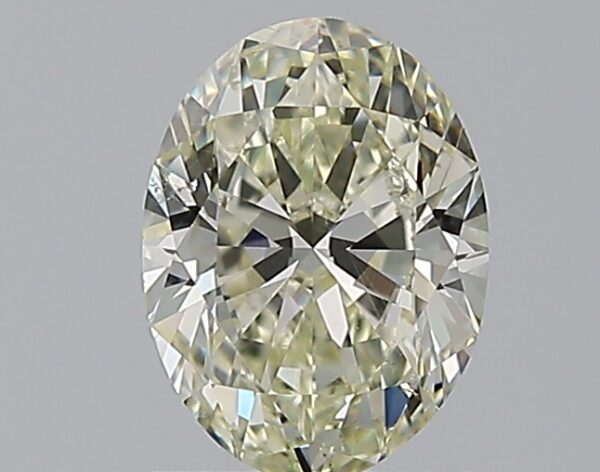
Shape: oval
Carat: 1
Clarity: SI1
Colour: M
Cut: EX
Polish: EX
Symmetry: VG
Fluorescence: N
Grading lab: GIA
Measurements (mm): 7.59 x 5.65 x 3.48